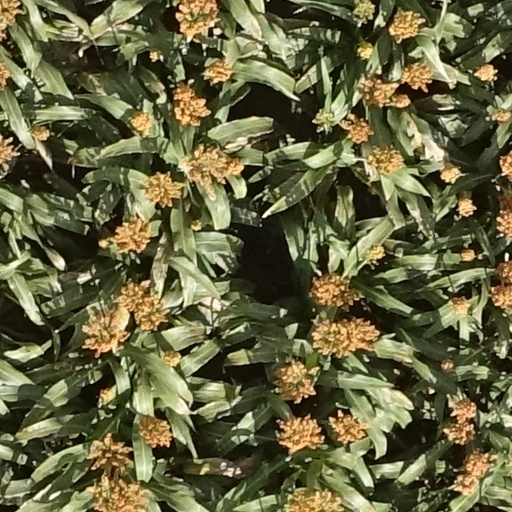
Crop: sorghum